List of impact structures on Earth

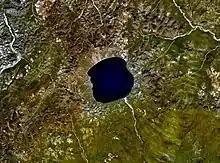
Elgygytgyn,

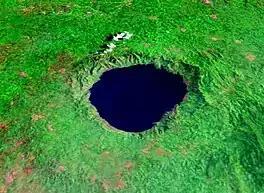
Bosumtwi,

From between 1 and 10 million years ago. The large but apparently craterless Eltanin impact (2.5 Ma) into the Pacific Ocean has been suggested as contributing to the glaciations and cooling during the Pliocene.